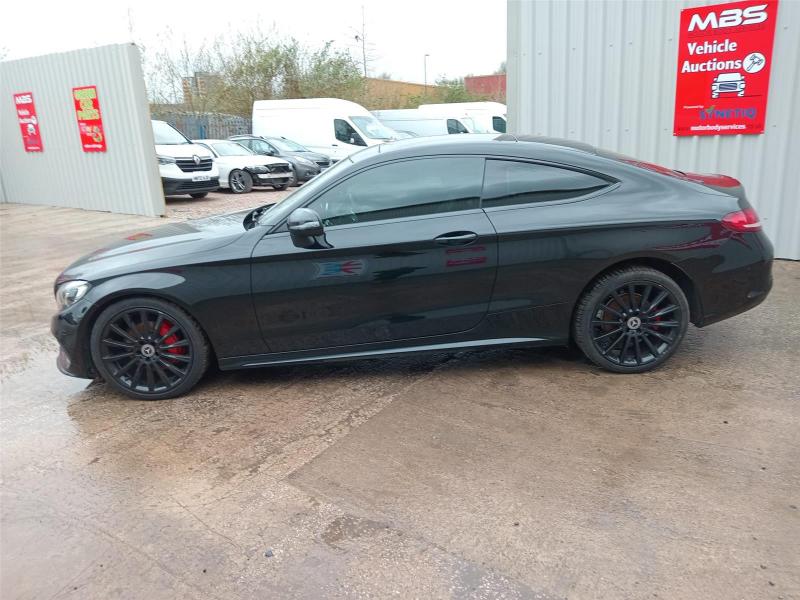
Aucun dommage détecté.
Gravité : aucun